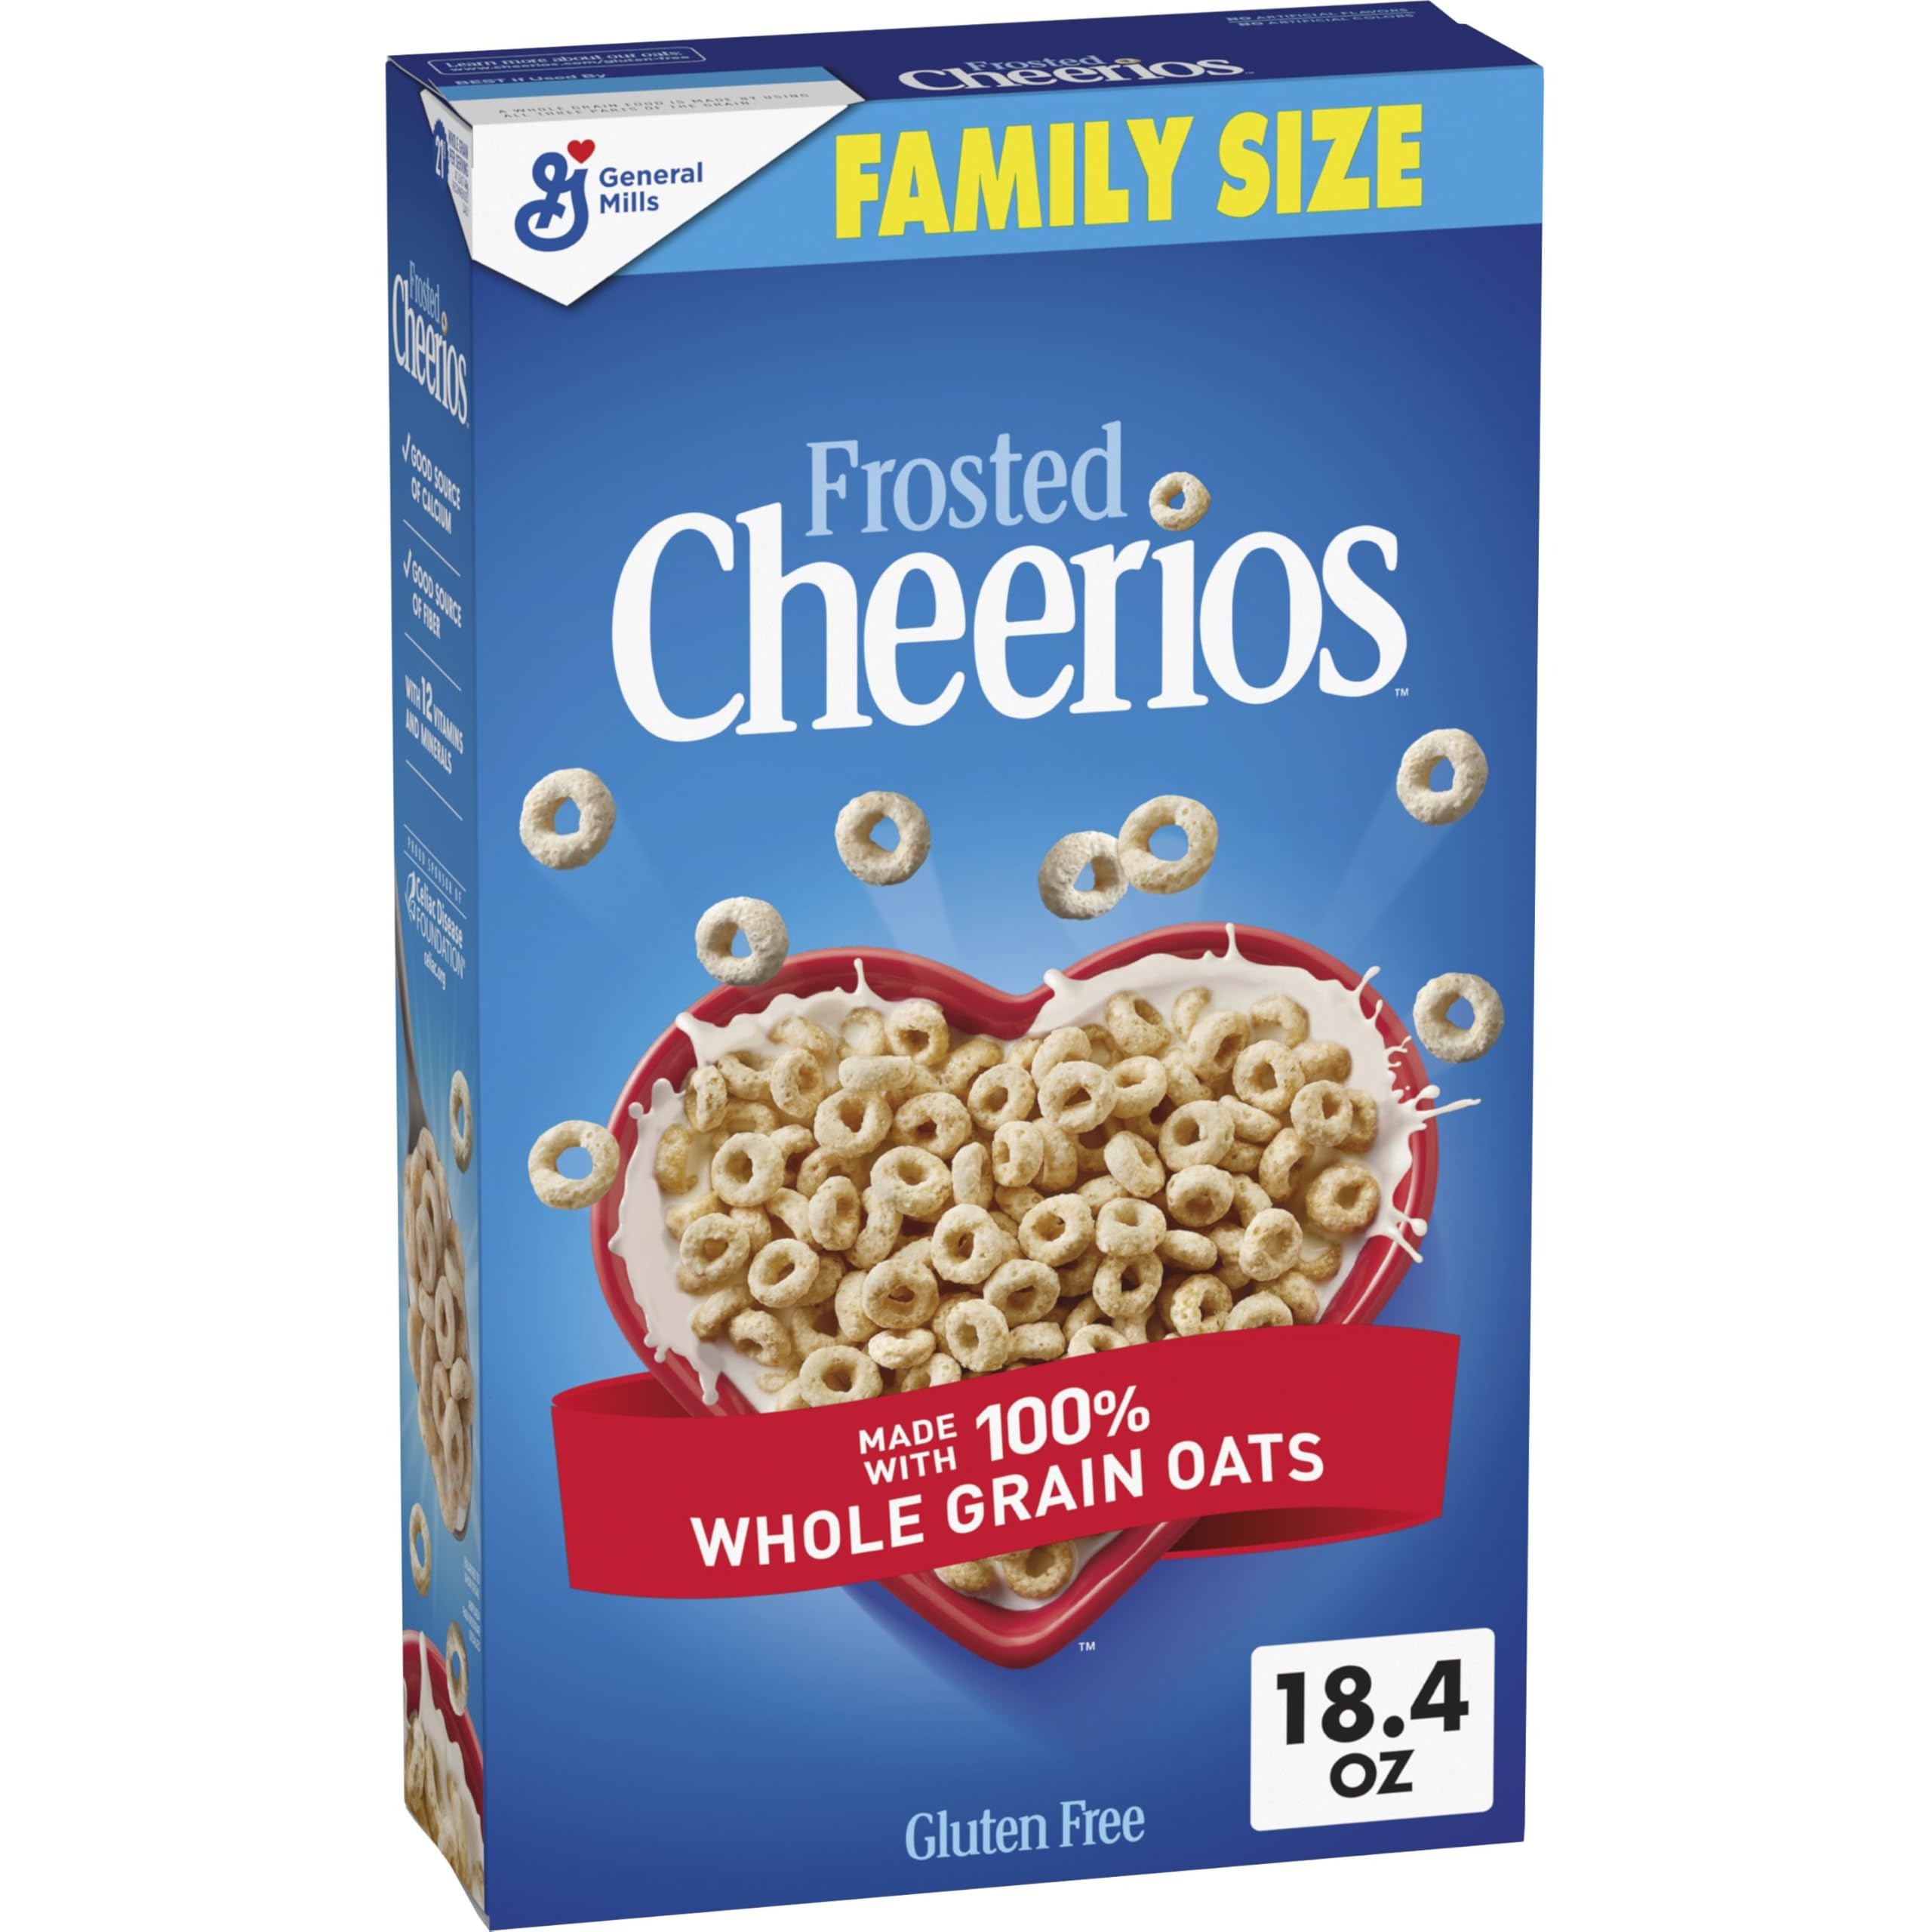
Item Name: Frosted Cheerios, Heart Healthy Cereal, Family Size, 18.4 oz
Bullet Point 1: DELICIOUS FROSTED CEREAL: Frosted whole grain Os made with 100% whole grain oats; The perfect balance of whole grain goodness and frosted fun
Bullet Point 2: WHOLE GRAIN: Made with 100% whole grain oats; 21g whole grain per serving (at least 48g recommend daily) for a wholesome part of breakfast or snack
Bullet Point 3: GLUTEN FREE: This gluten free cereal provides 12 vitamins and minerals, and is a good source of calcium, plus fiber (3g per serving); No artificial flavors and no artificial colors
Bullet Point 4: WHOLESOME SNACKS: Enjoy a bowl of cold cereal with milk as part of breakfast or take along as gluten free snacks; An ideal pantry staple
Bullet Point 5: CONTAINS: One cardboard box of crunchy Frosted Cheerios, Heart Healthy Cereal, Family Size, 18.4 oz; Perfect for instant snacking, or a part of breakfast and meals
Value: 18.4
Unit: Ounce

Price: 4.93